Bandung

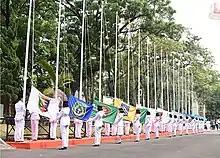
Opening National Paralympic Week 2016 (XV) in Siliwangi Stadium

Bandung City is divided into 30 districts ("kecamatan"), listed below with their areas and their populations at the 2010 Census and 2020 Census, together with the official estimates as at mid 2022. The table also includes the locations of the district administrative centres, the numbers of administrative villages (totaling 151, all classed as urban "kelurahan") in each district, and its postal codes.